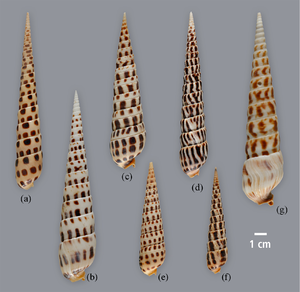
Les Terebridae forment une famille de mollusques appartenant à l'ordre des Neogastropoda.
Terebra est un genre de mollusque gastéropode de la famille des Terebridae.